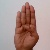
The image shows a hand gesture representing the letter 'B' in Indian Sign Language.